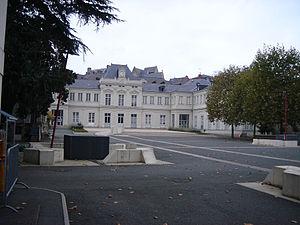
ENSAM à Angers dans l'abbaye du Ronceray
En plus de deux cent trente ans d'histoire, les Écoles d'Arts et Métiers, devenues aujourd'hui Arts et Métiers ParisTech ont formé plus de cent mille étudiants, dont trente mille en vie, qui se retrouvent dans la société des ingénieurs Arts et Métiers. Nombre de ces gadzarts sont devenus célèbres, dans des domaines d'activités très variés en France et dans le monde entier. En voici une liste non exhaustive.
L'école Arts et Métiers est l'une des 205 écoles d'ingénieurs françaises accréditées au 1ᵉʳ septembre 2019 à délivrer un diplôme d'ingénieur.
L'École nationale supérieure d'arts et métiers, communiquant sous le nom d'Arts et Métiers ParisTech, est l'une des plus anciennes grandes écoles publiques d'ingénieurs de France, fondée en 1780 par le duc de La Rochefoucauld-Liancourt. Ses élèves – portant l'uniforme des gadzarts – et ses anciens élèves, réunis dans la Société des ingénieurs Arts et Métiers, constituent aujourd’hui le plus important réseau européen d’ingénieurs issus d'un même établissement.